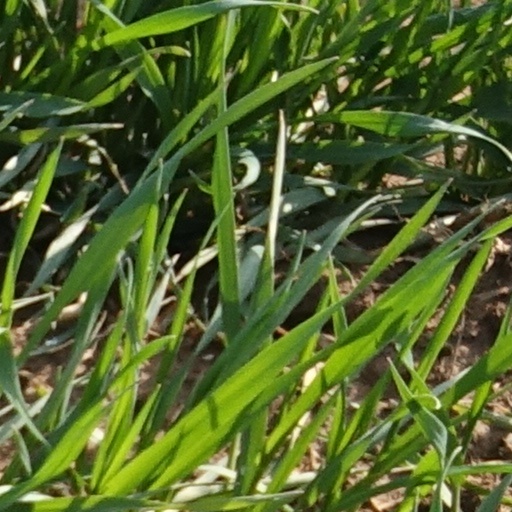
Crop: wheat